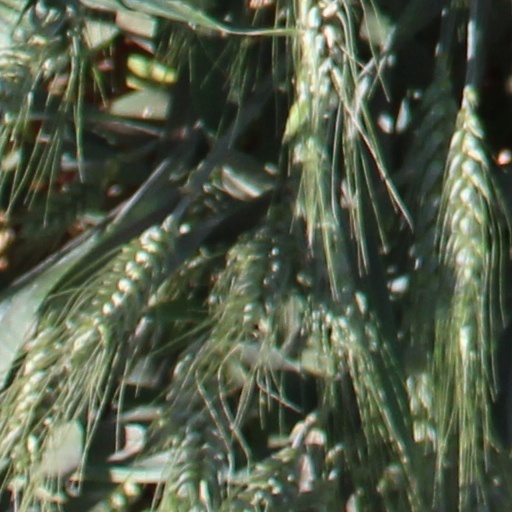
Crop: wheat